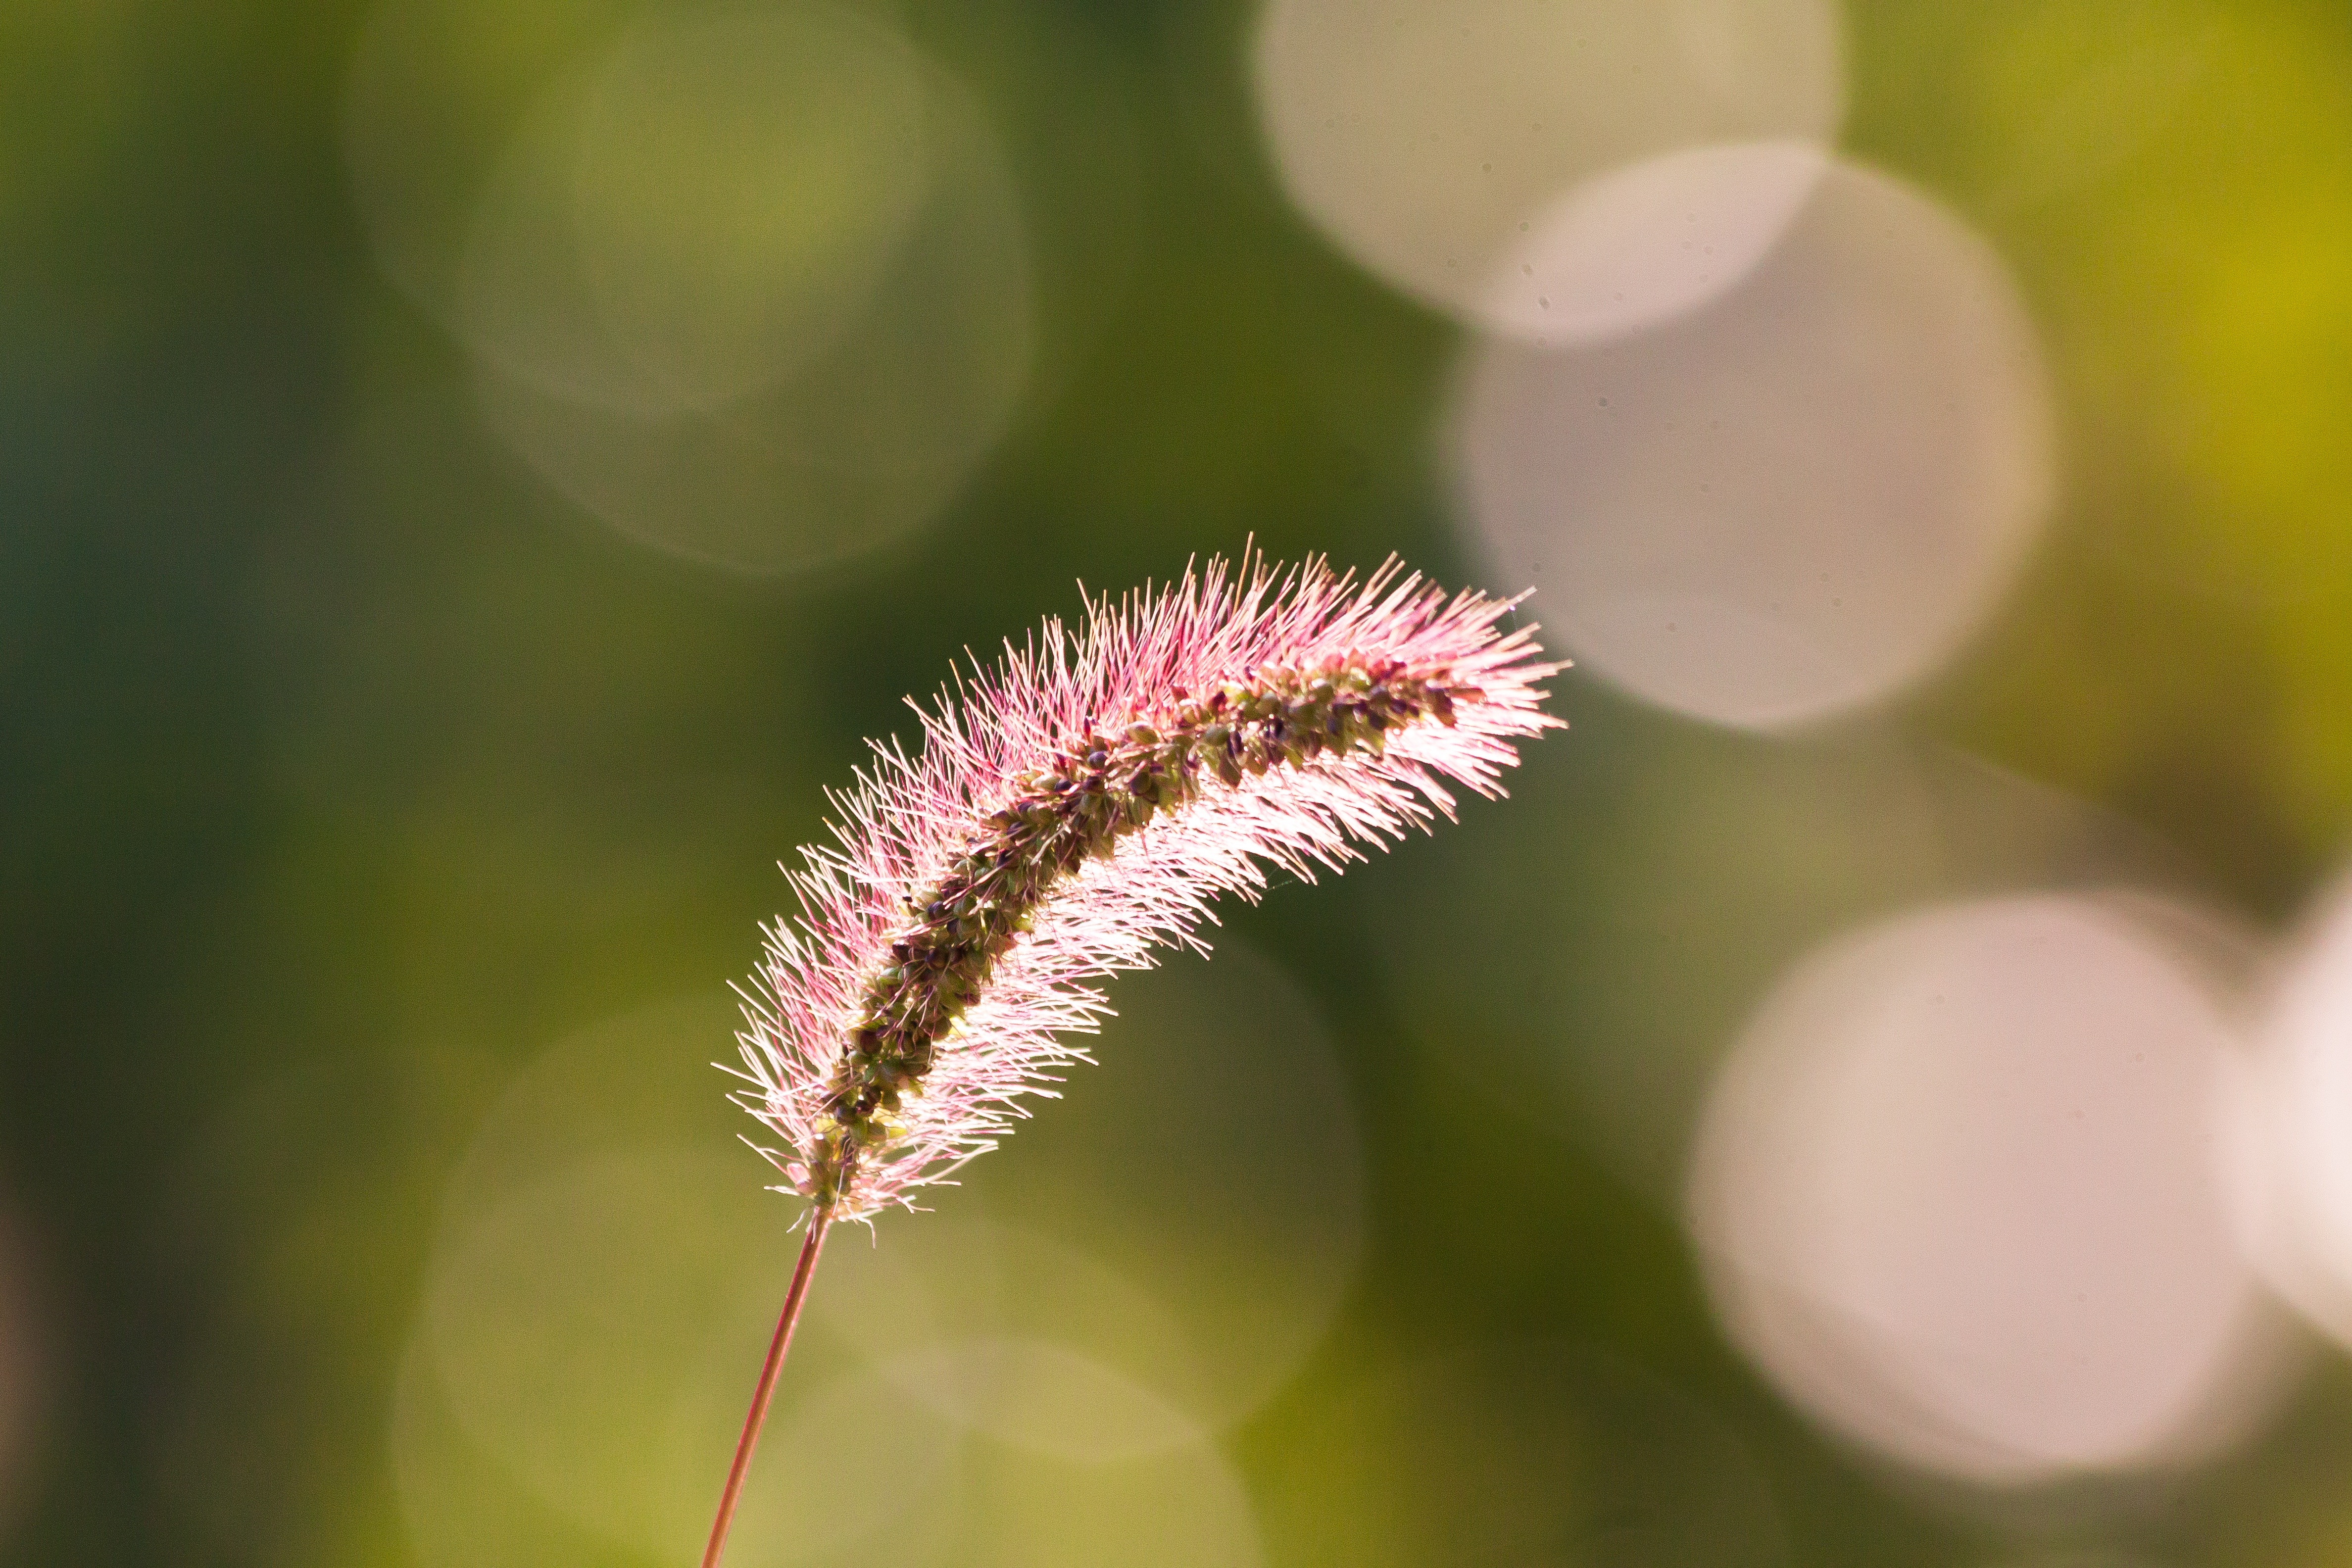
nature, grass, branch, blossom, plant, photography, grain, leaf, flower, petal, pollen, green, botany, agriculture, flora, spike, wildflower, close up, cereals, abendstimmung, back light, macro photography, awns, wild grain, grass family, plant stem, land plant